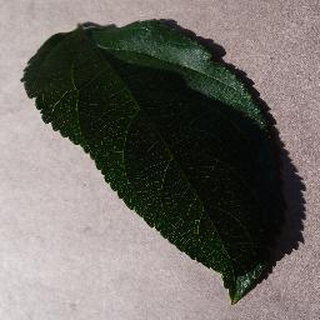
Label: healthy_apple